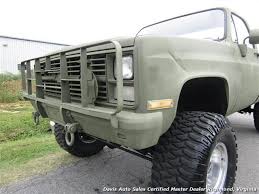
Label: D-30